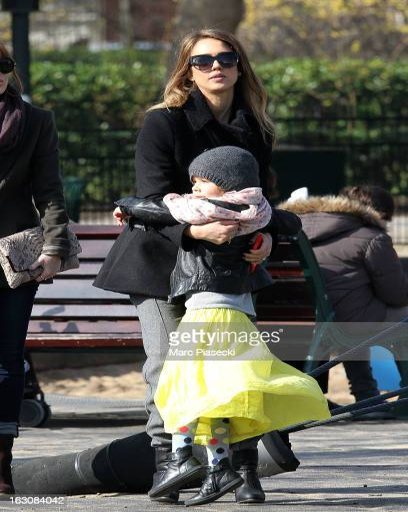
actor and her daughter are sighted in the gardens